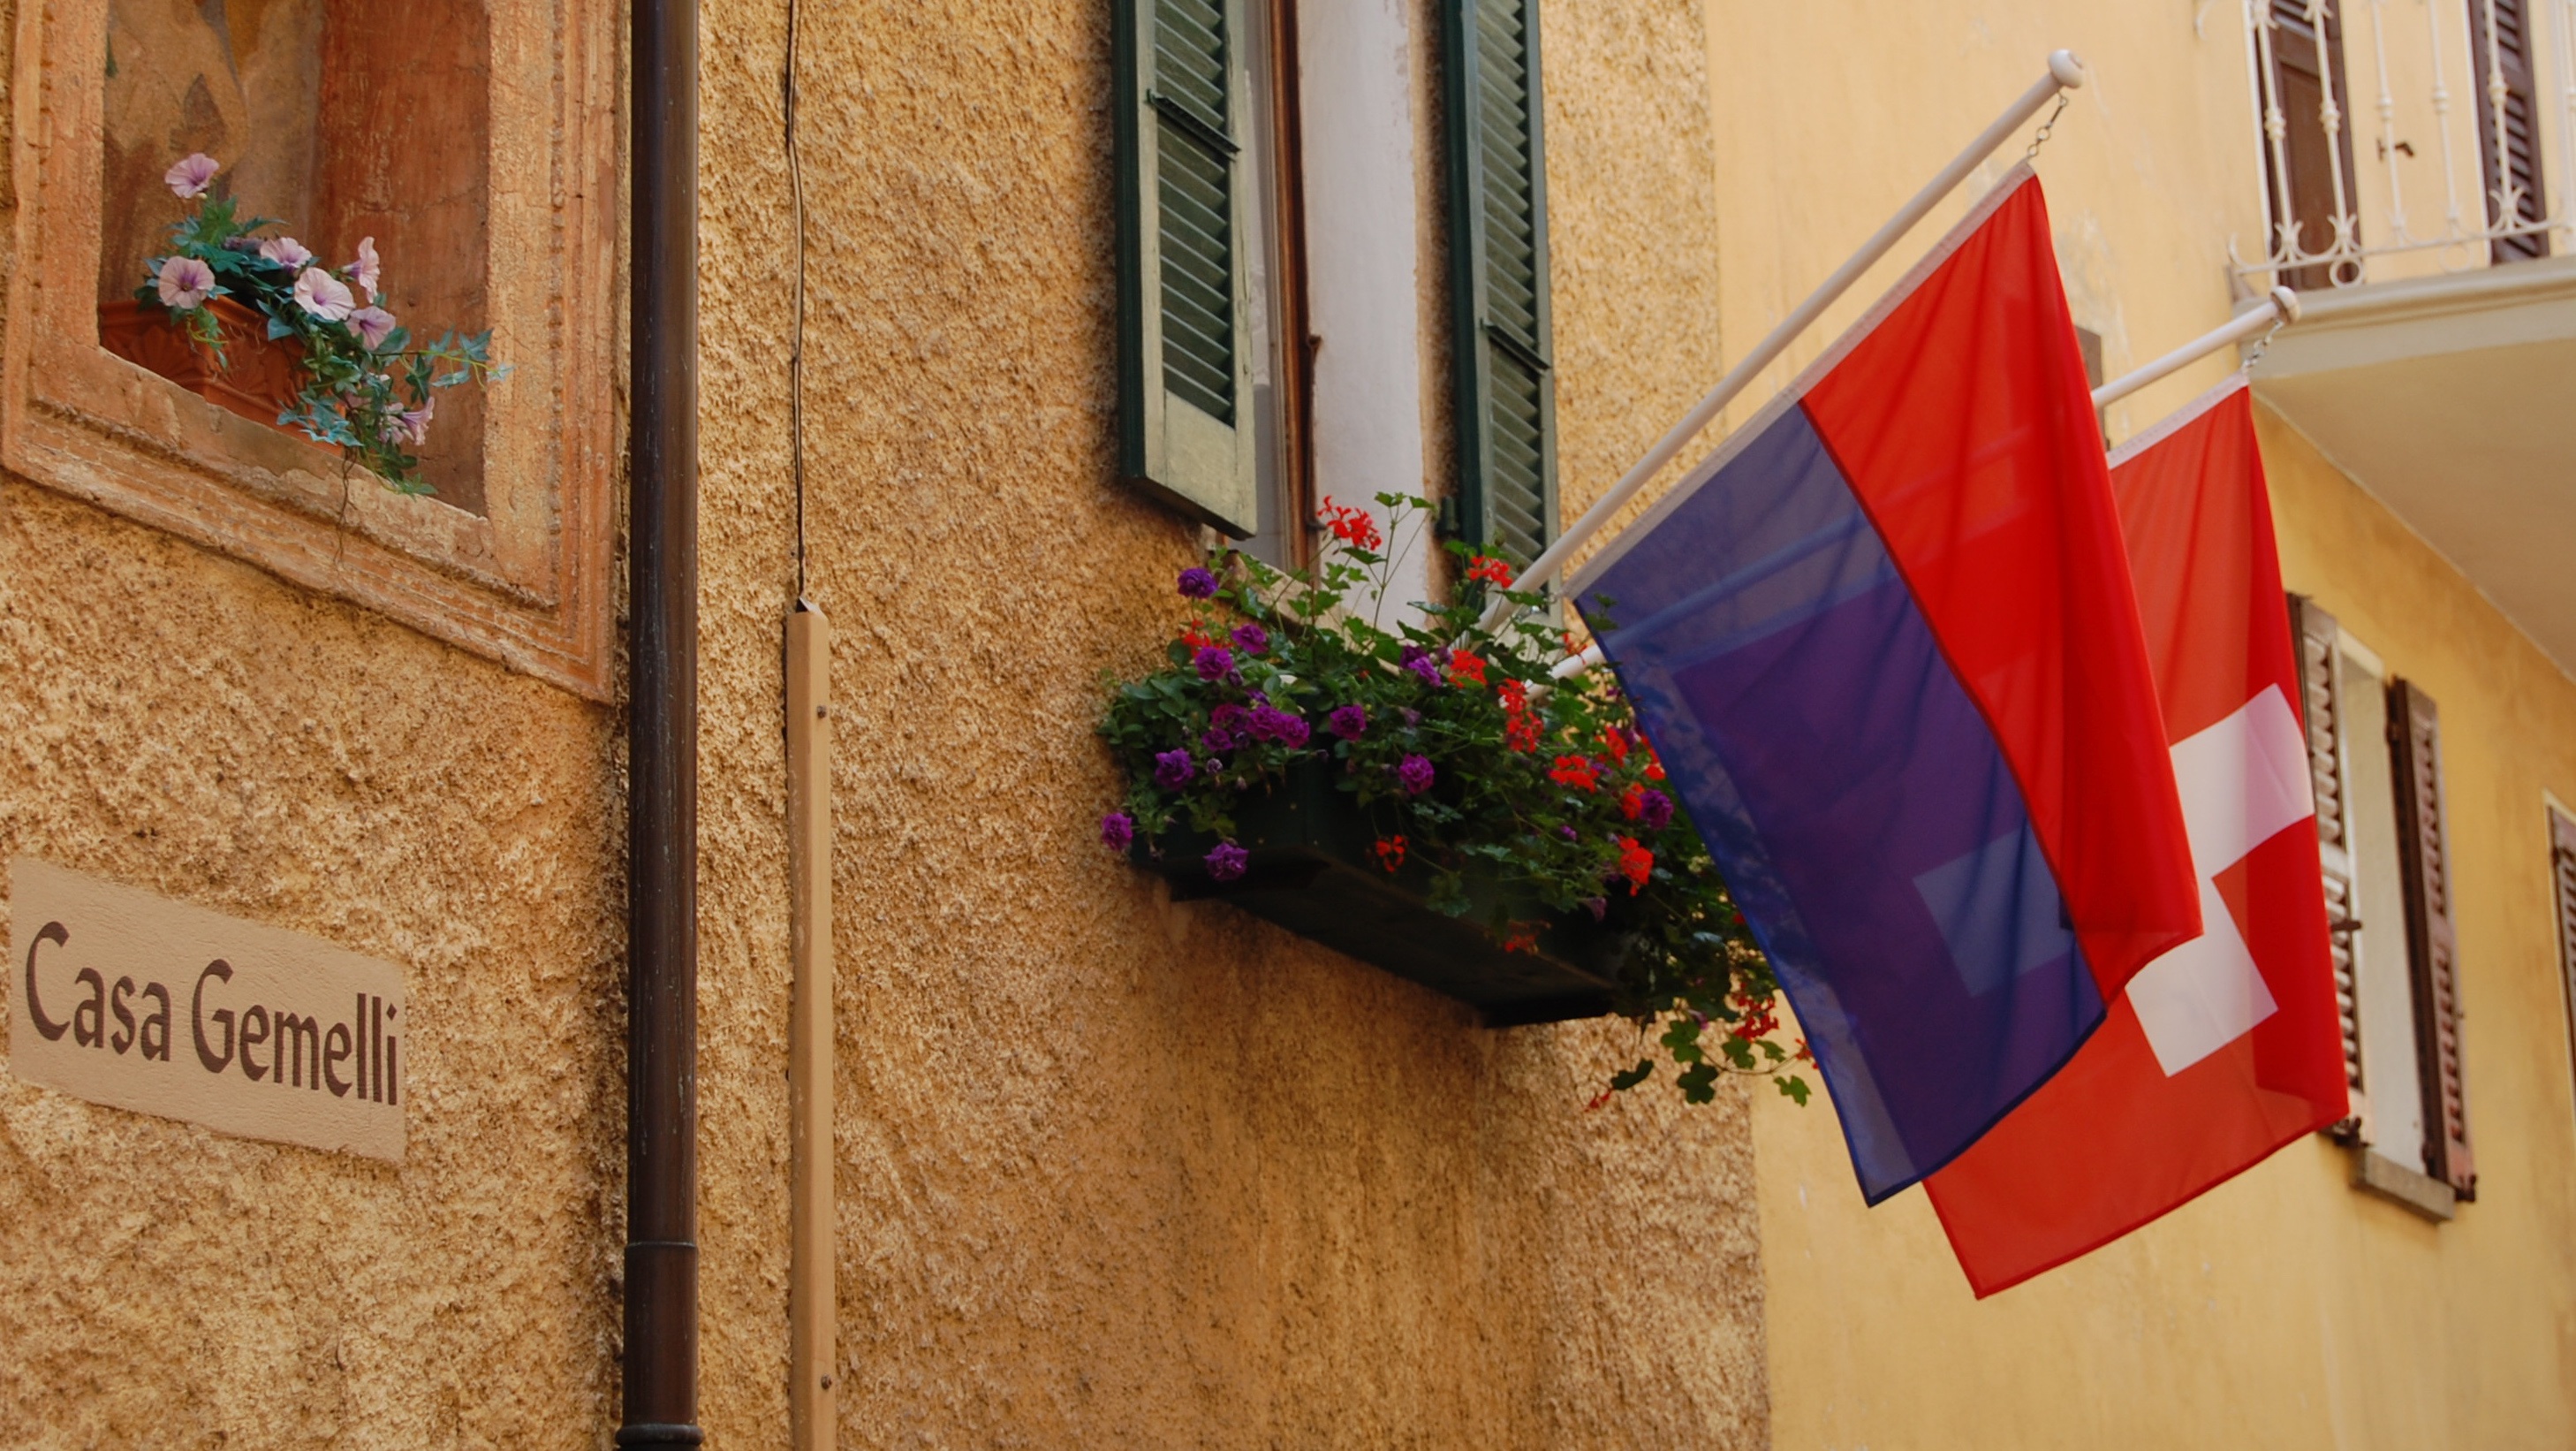
home, wall, village, red, color, south, art, place, switzerland, ticino, morcote